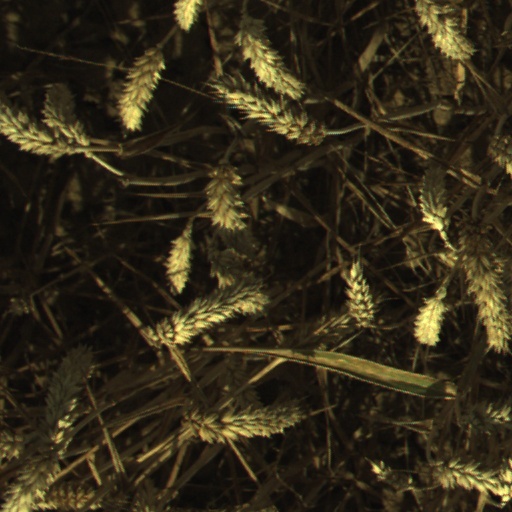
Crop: wheat